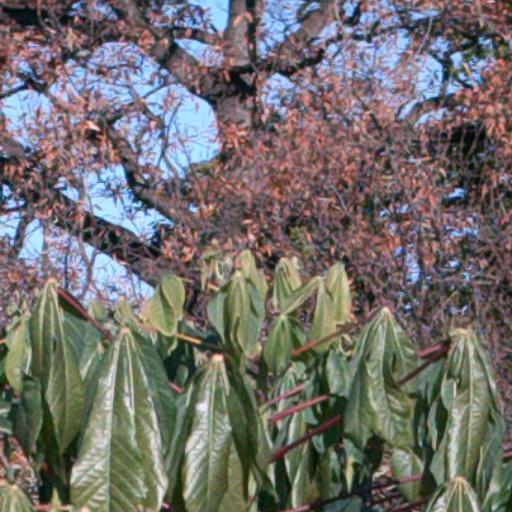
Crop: cassava